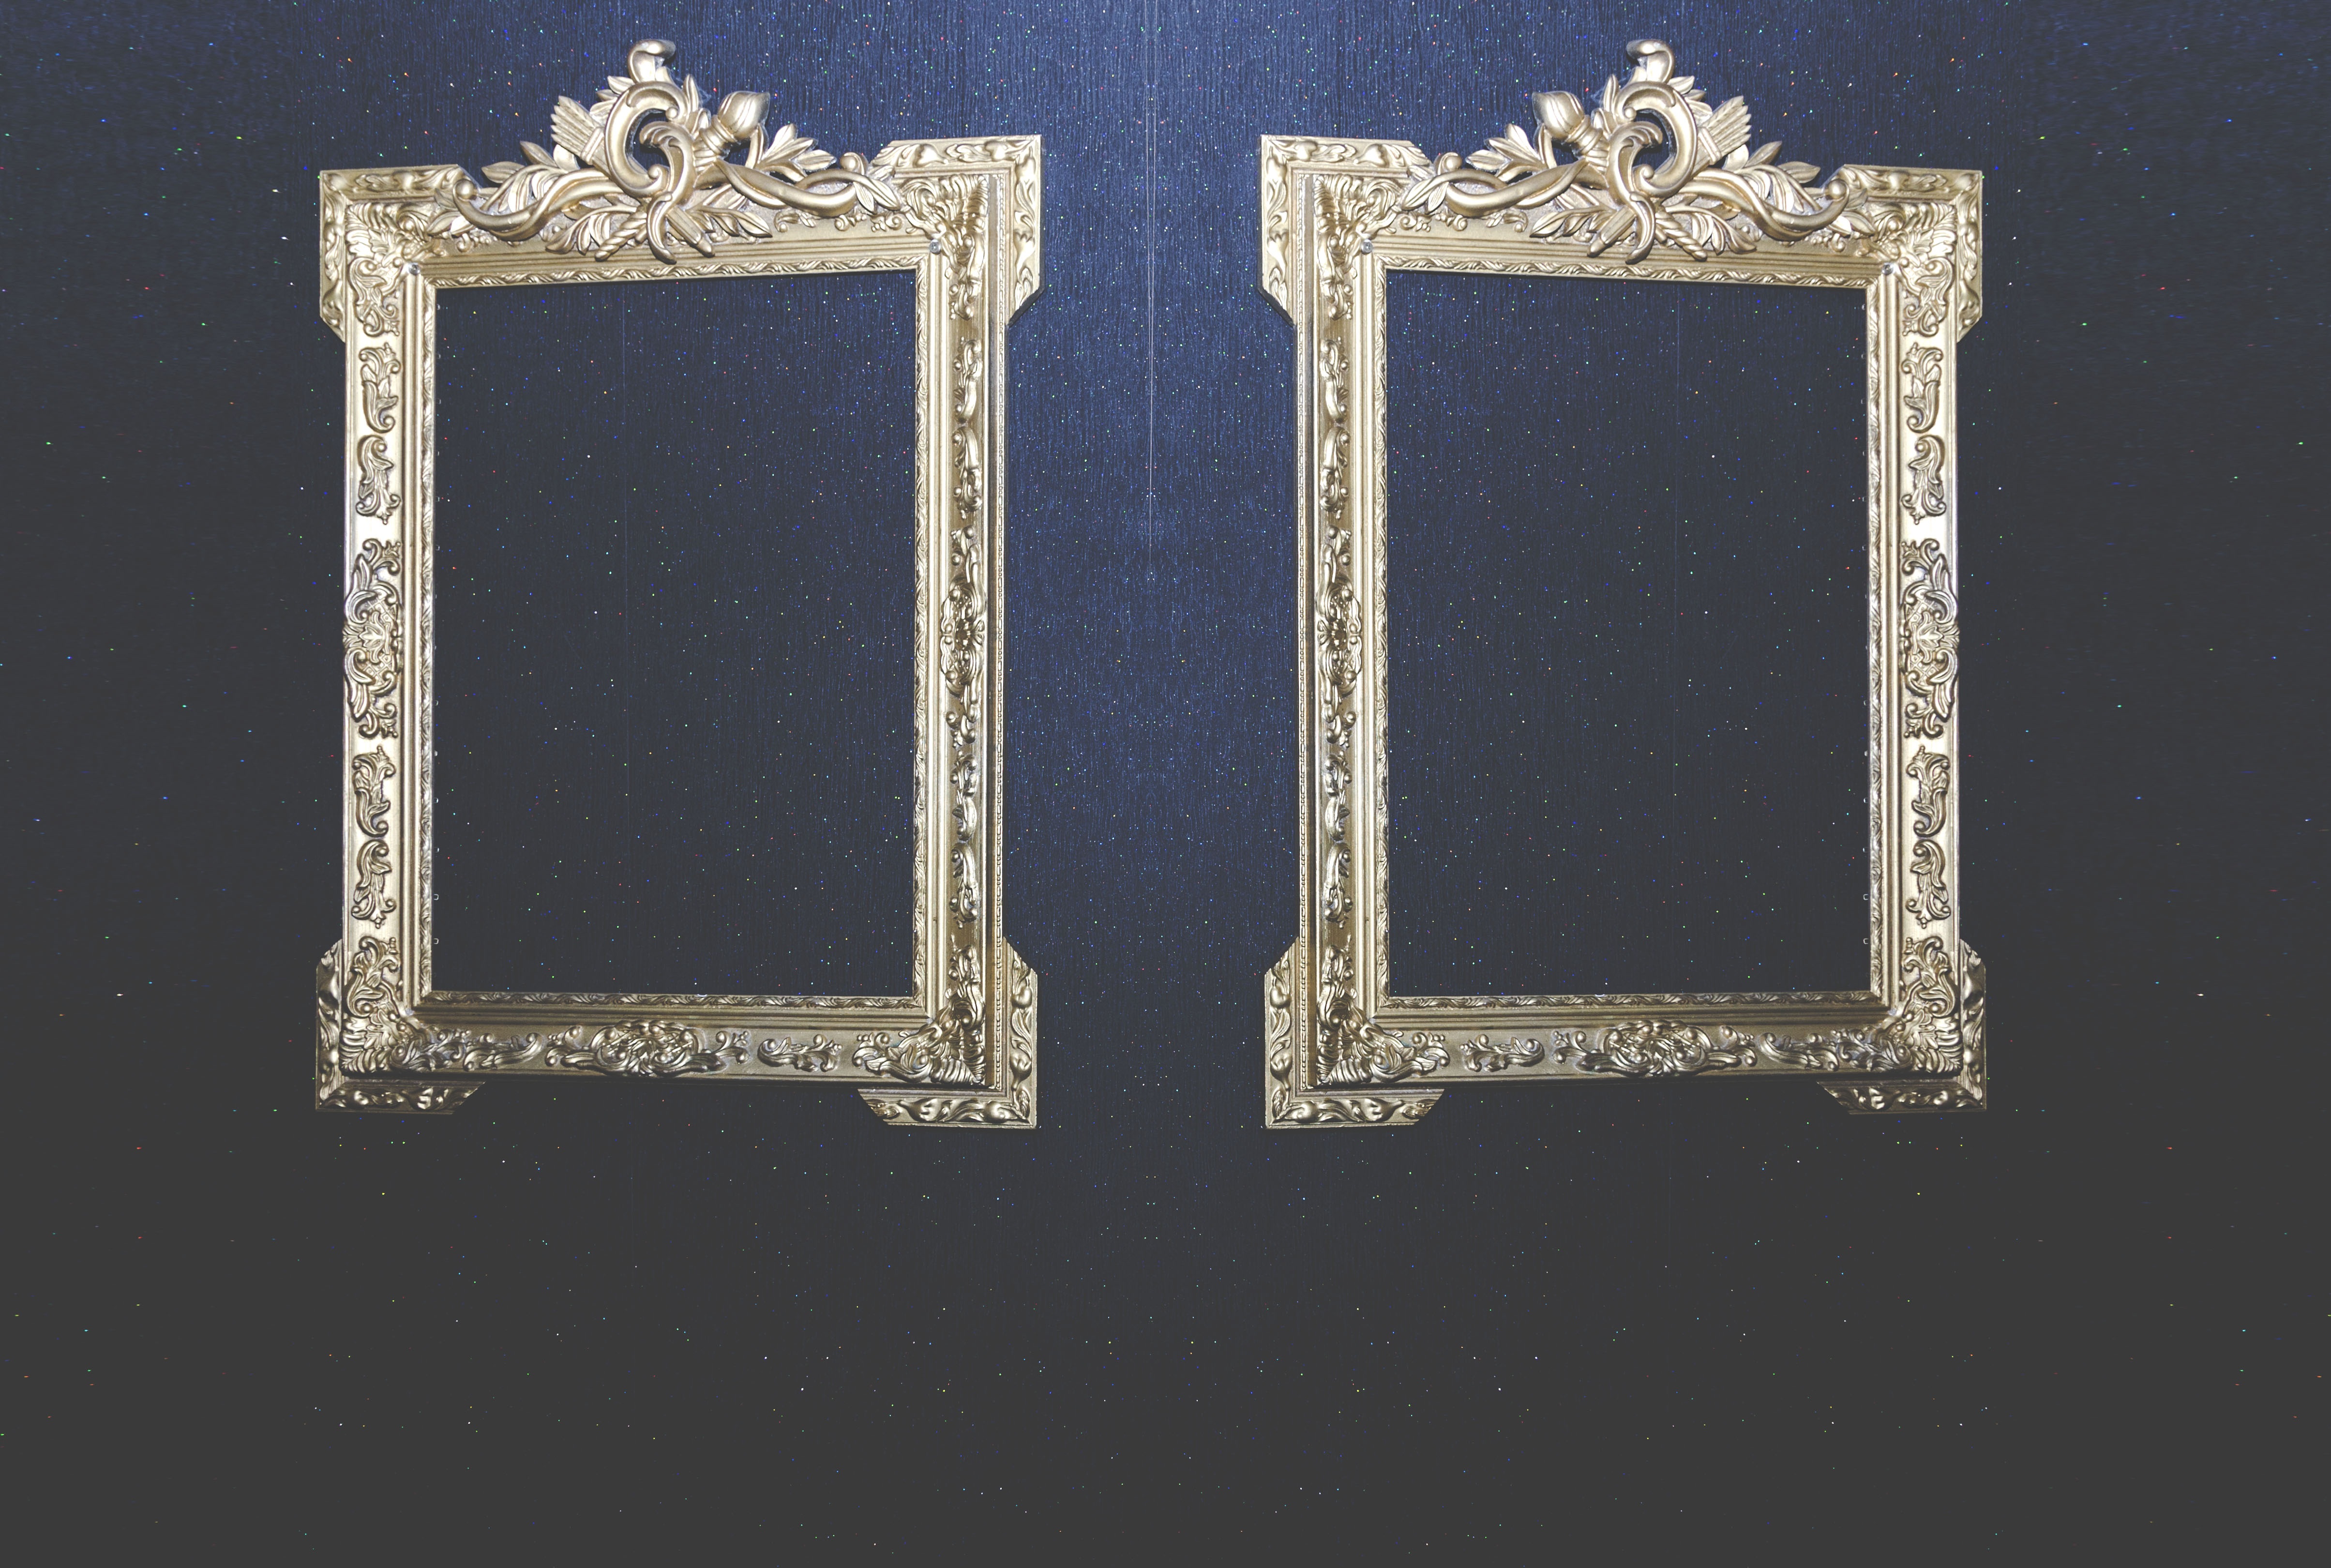
portrait, decor, jewellery, font, gold, silver, earrings, rectangle, picture, picture frame, frames, fashion accessory